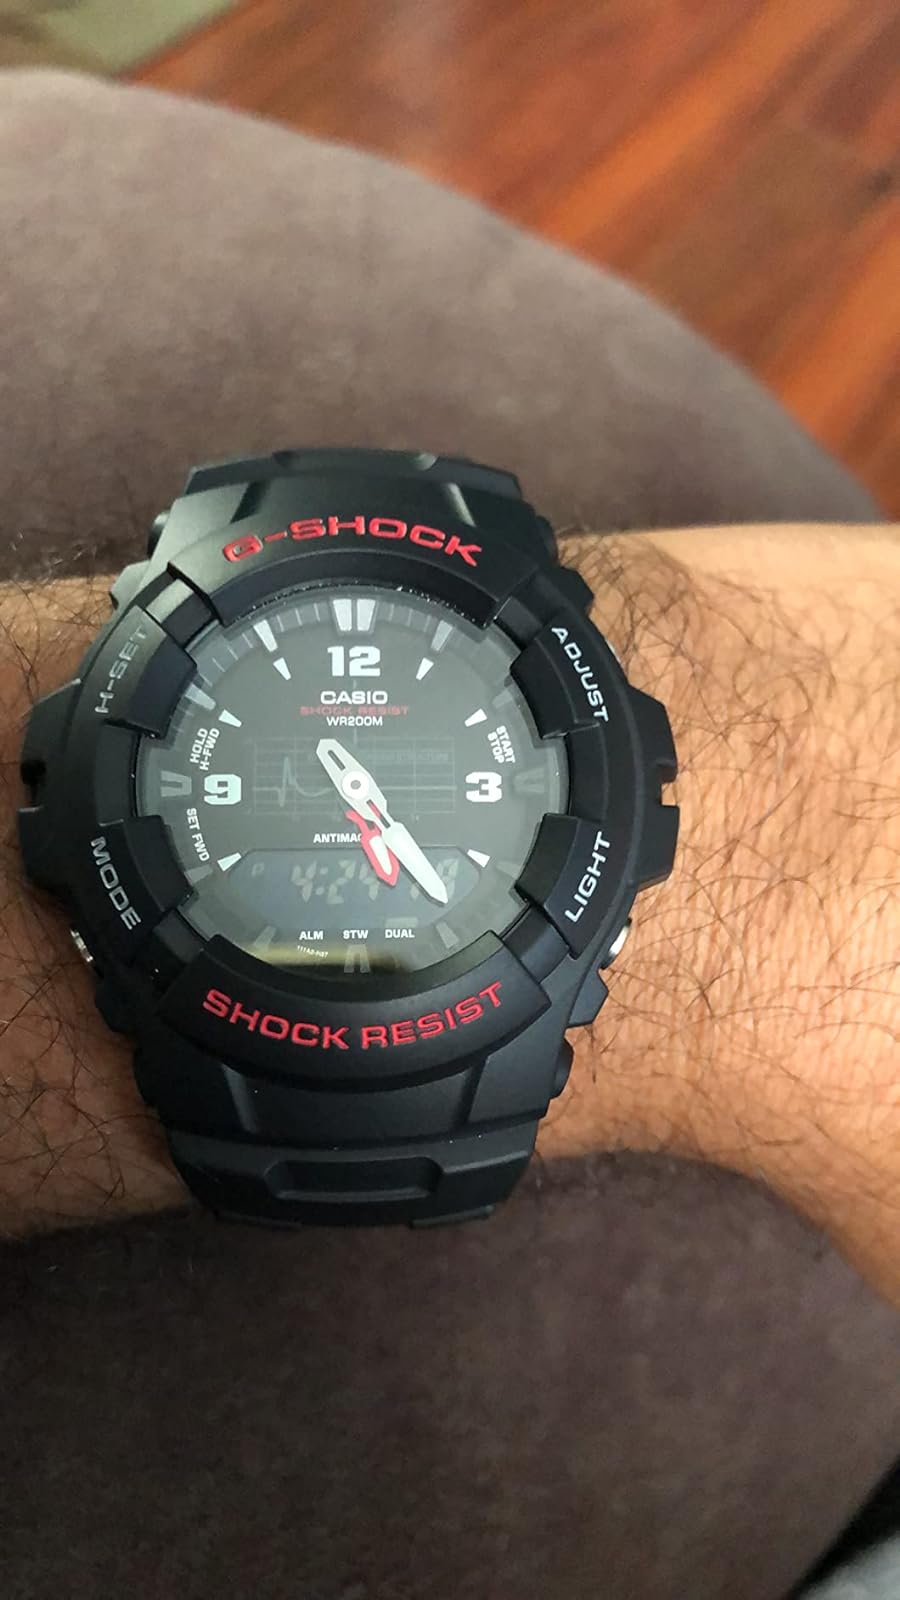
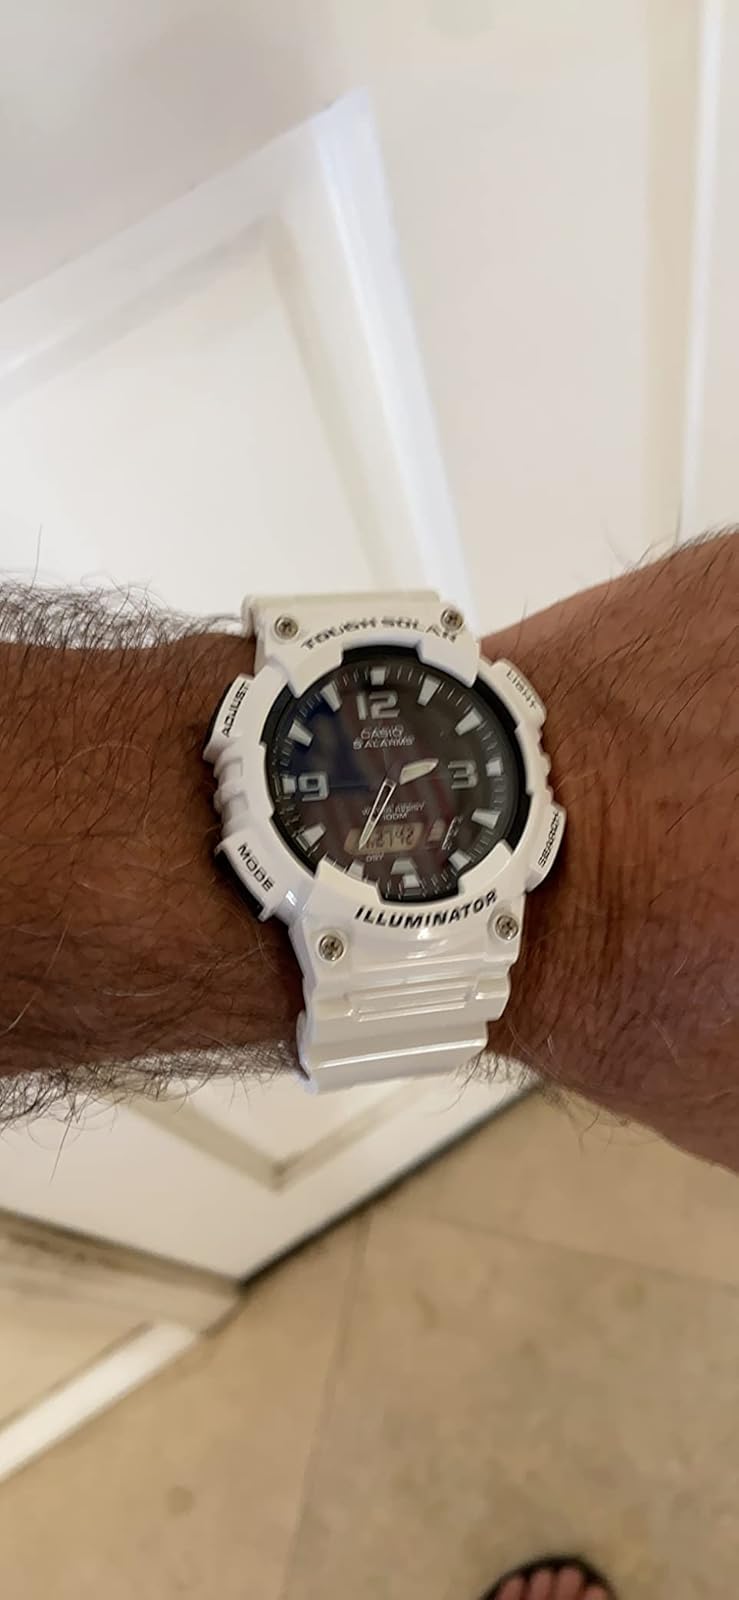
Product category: accessories_watch
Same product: no